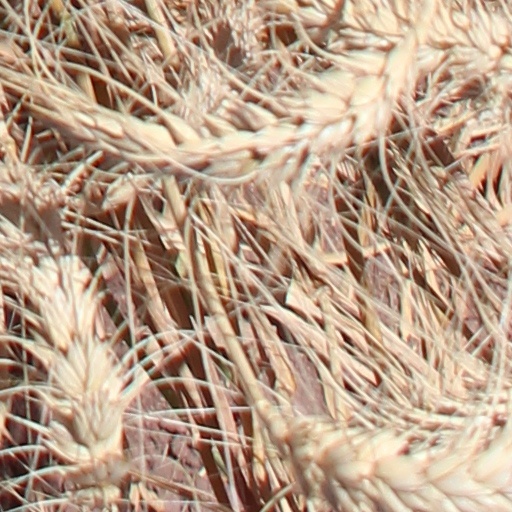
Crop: wheat